Helmut Schwichtenberg

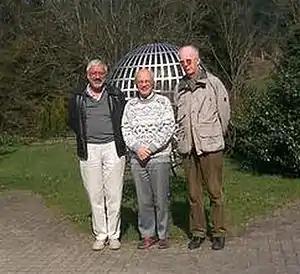
"From left:" Yiannis Moschovakis, Helmut Schwichtenberg, Anne Sjerp Troelstra, 2002 at the MFO

Helmut Schwichtenberg (born 5 April 1942) is a German mathematical logician.